Motor sport in New Zealand

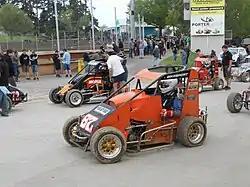
Western Springs in 2013

Stockcar racing began in New Zealand during the 1950s, first race was at Aranui Speedway on November 27, 1954. It was brought to New Zealand after New Zealand Speedway riders witnessed the huge crowds that watched the races in Britain earlier that year. As with the UK, Stockcar racing in New Zealand is a very different form of racing than that of the US. Stockcar racing is a full-contact sport in New Zealand: as the rule book states, "contact is not only permitted, it is encouraged".